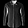
Label: Shirt